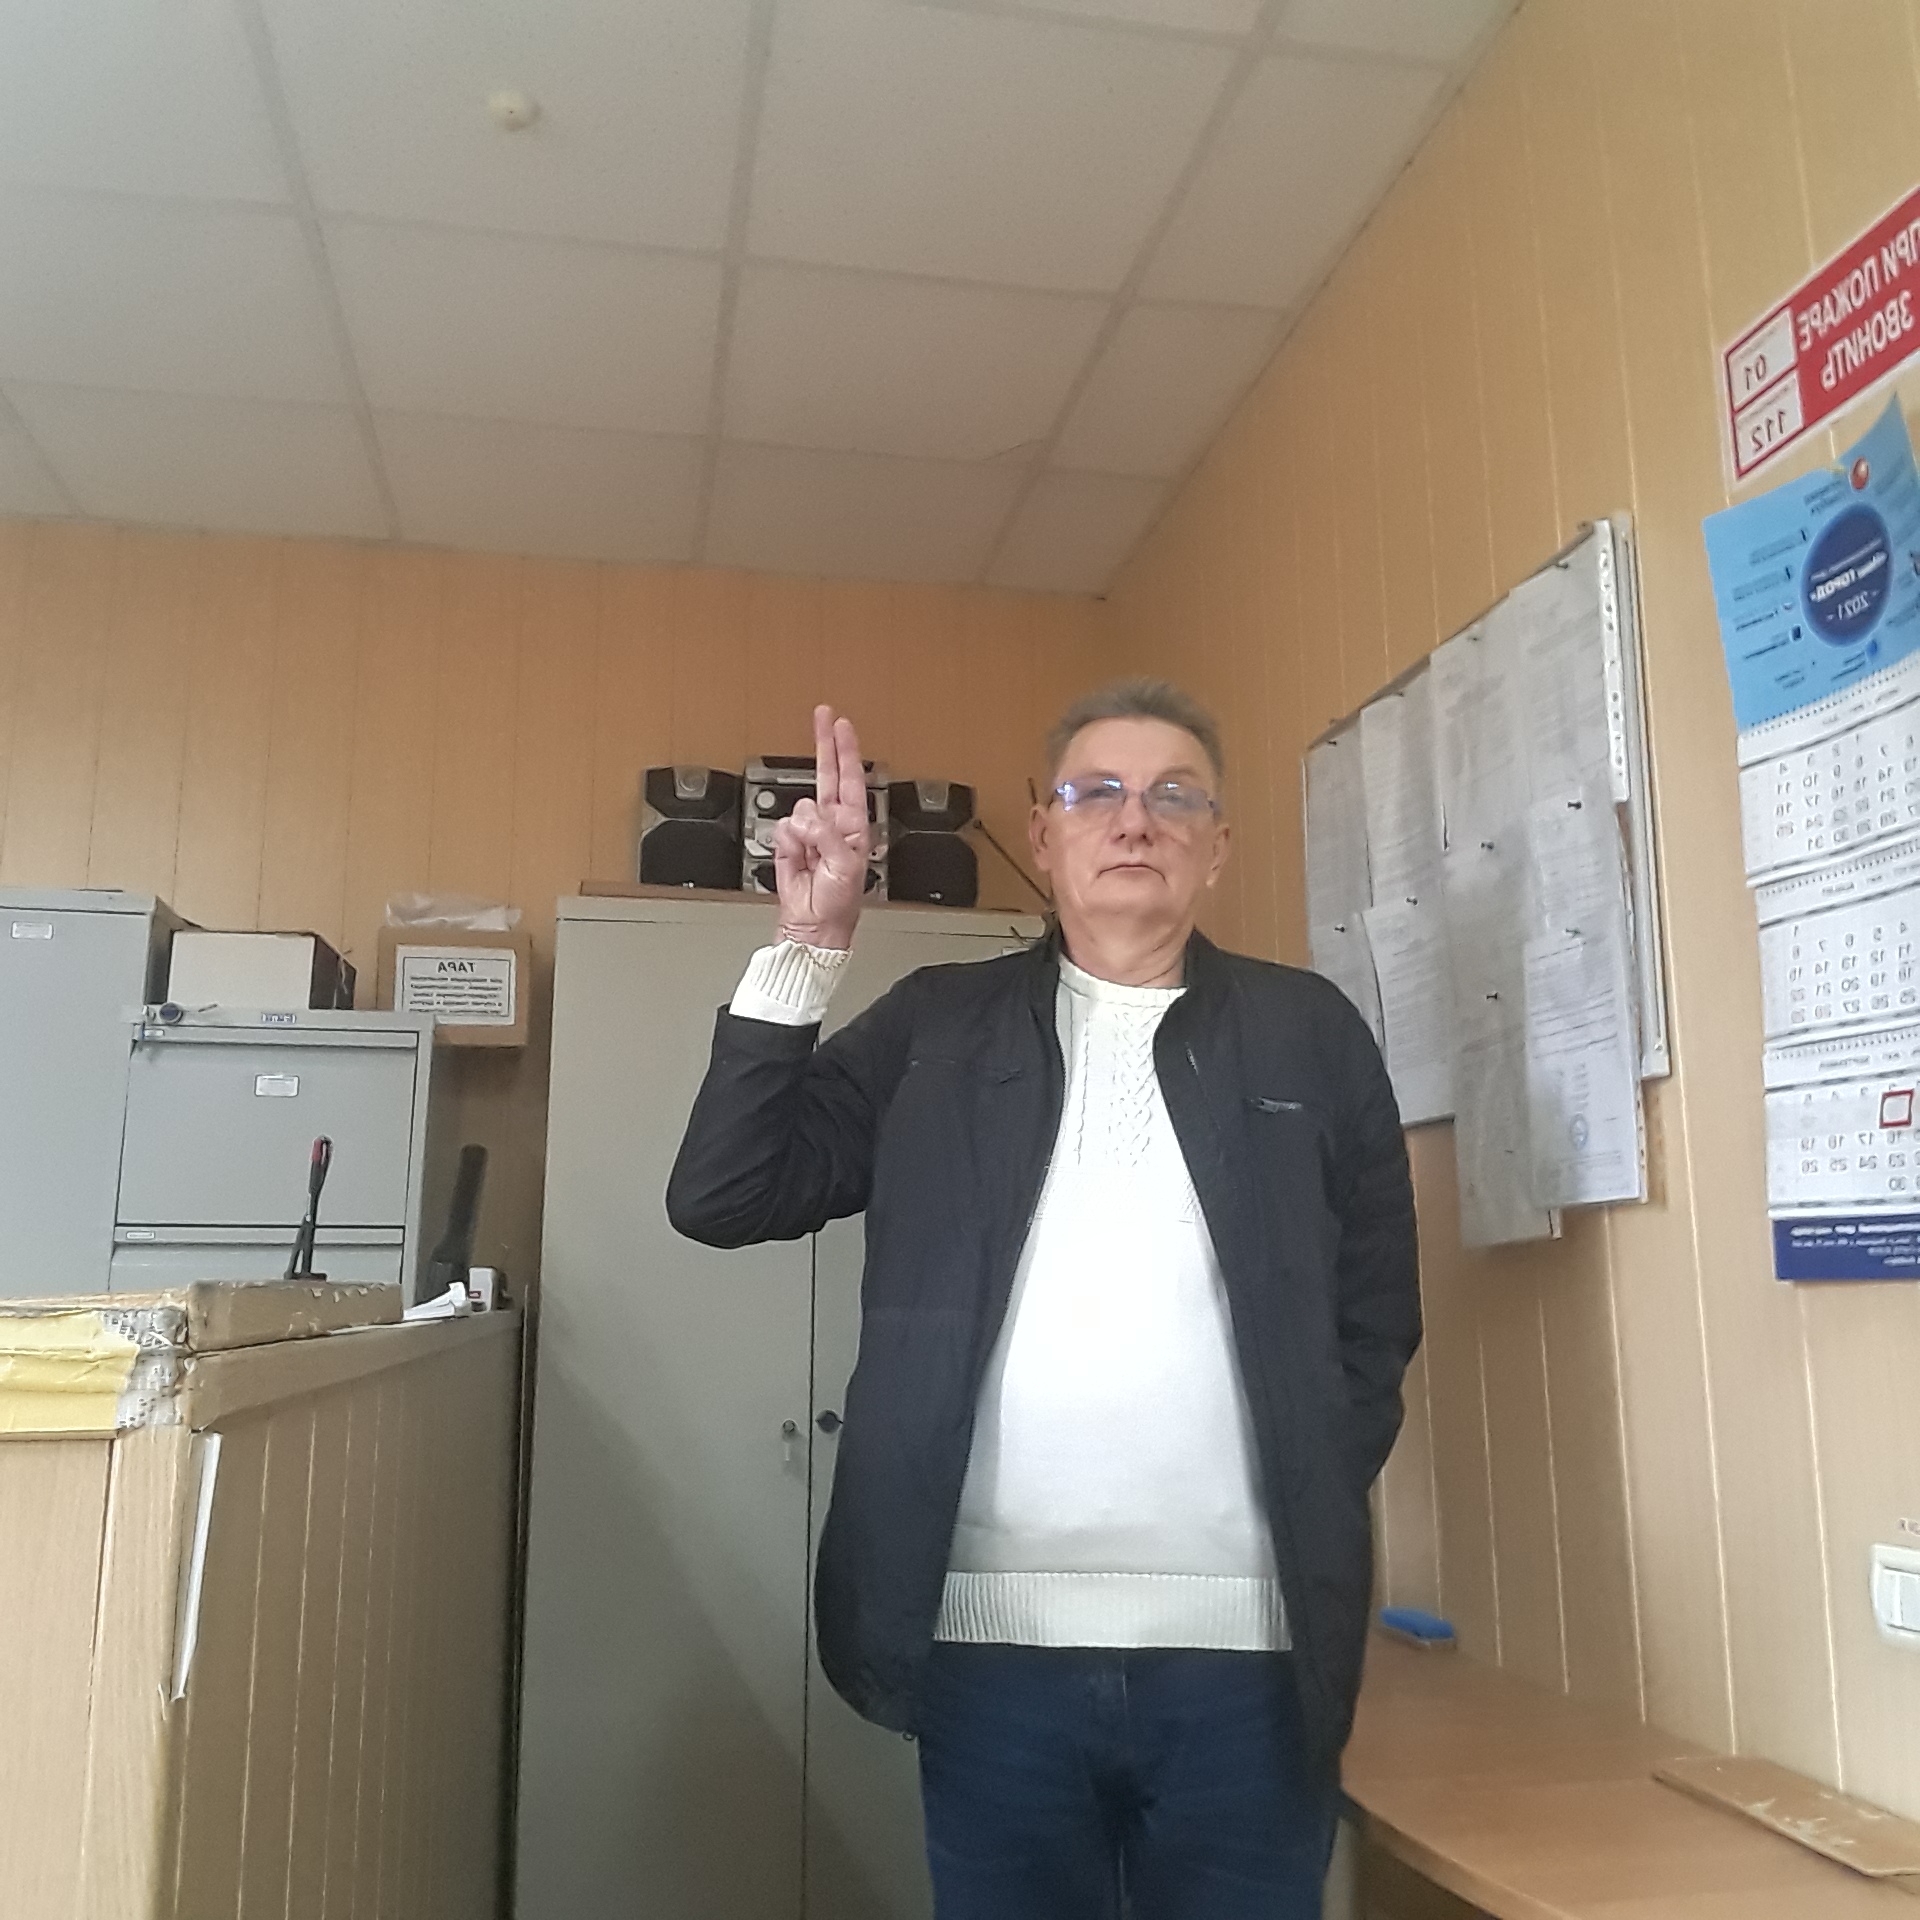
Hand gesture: two_up